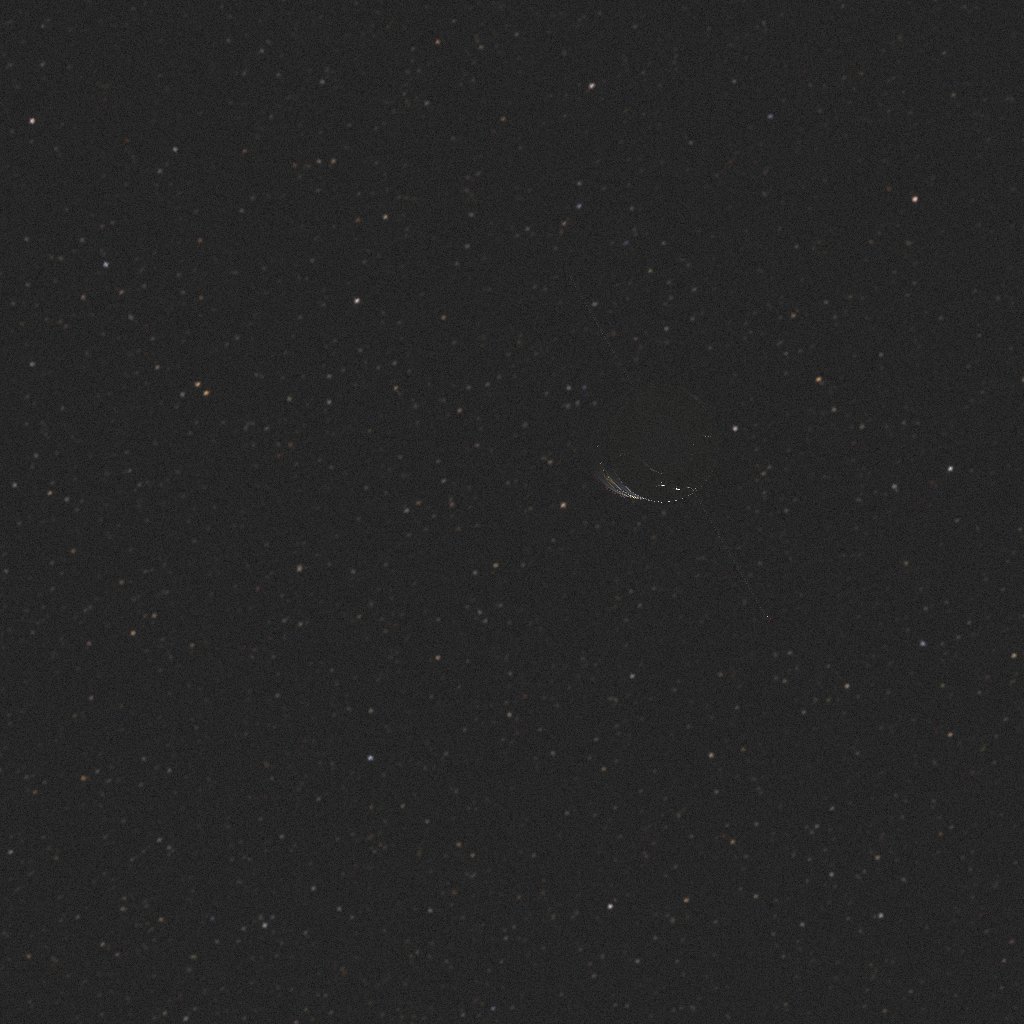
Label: double_star